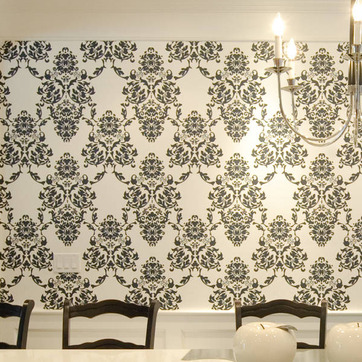
Material: wallpaper